Helen Sjöholm

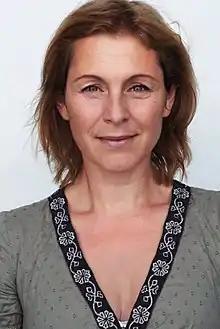
Helen Sjöholm in September 2012

Marie Helen Sjöholm (born 10 July 1970) is a Swedish singer, actress and musical theatre performer who lives in Gamla Enskede in Stockholm. She grew up in Sundsvall and started to sing in choirs at an early age, working, among others, with Swedish conductor Kjell Lönnå. By the end of the 1980s she toured with the group "Just for Fun".